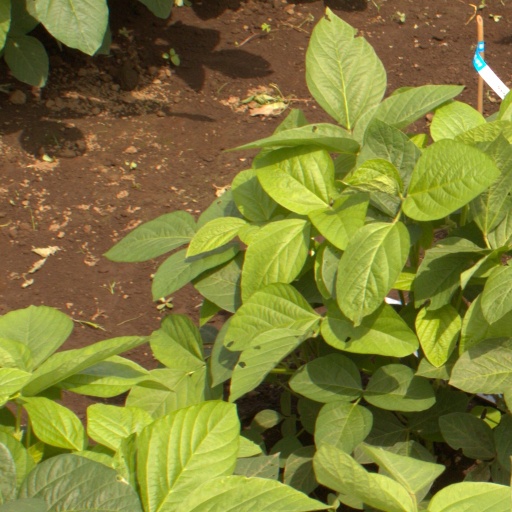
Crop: soybean